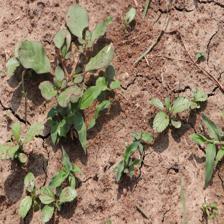
Label: BroadLeafWeed